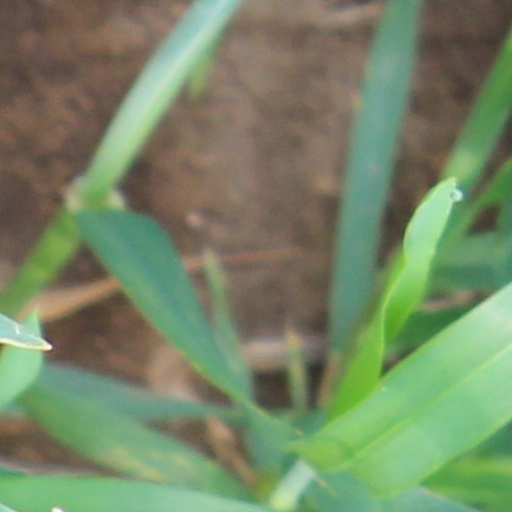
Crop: wheat